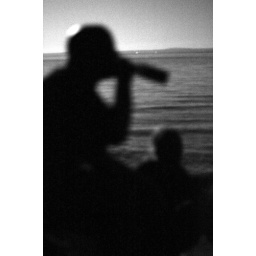
Just two lost souls swimming in a fish bowl, year after year...